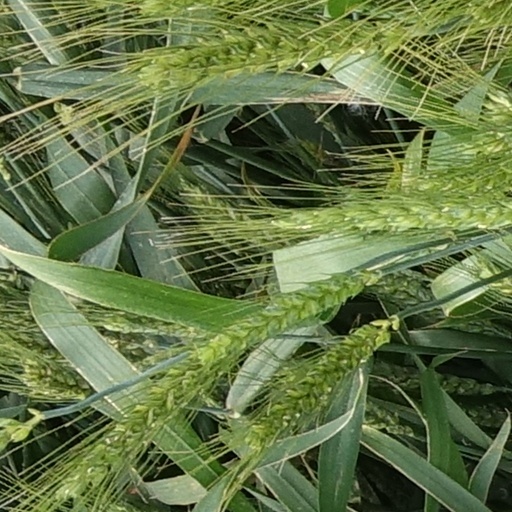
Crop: wheat